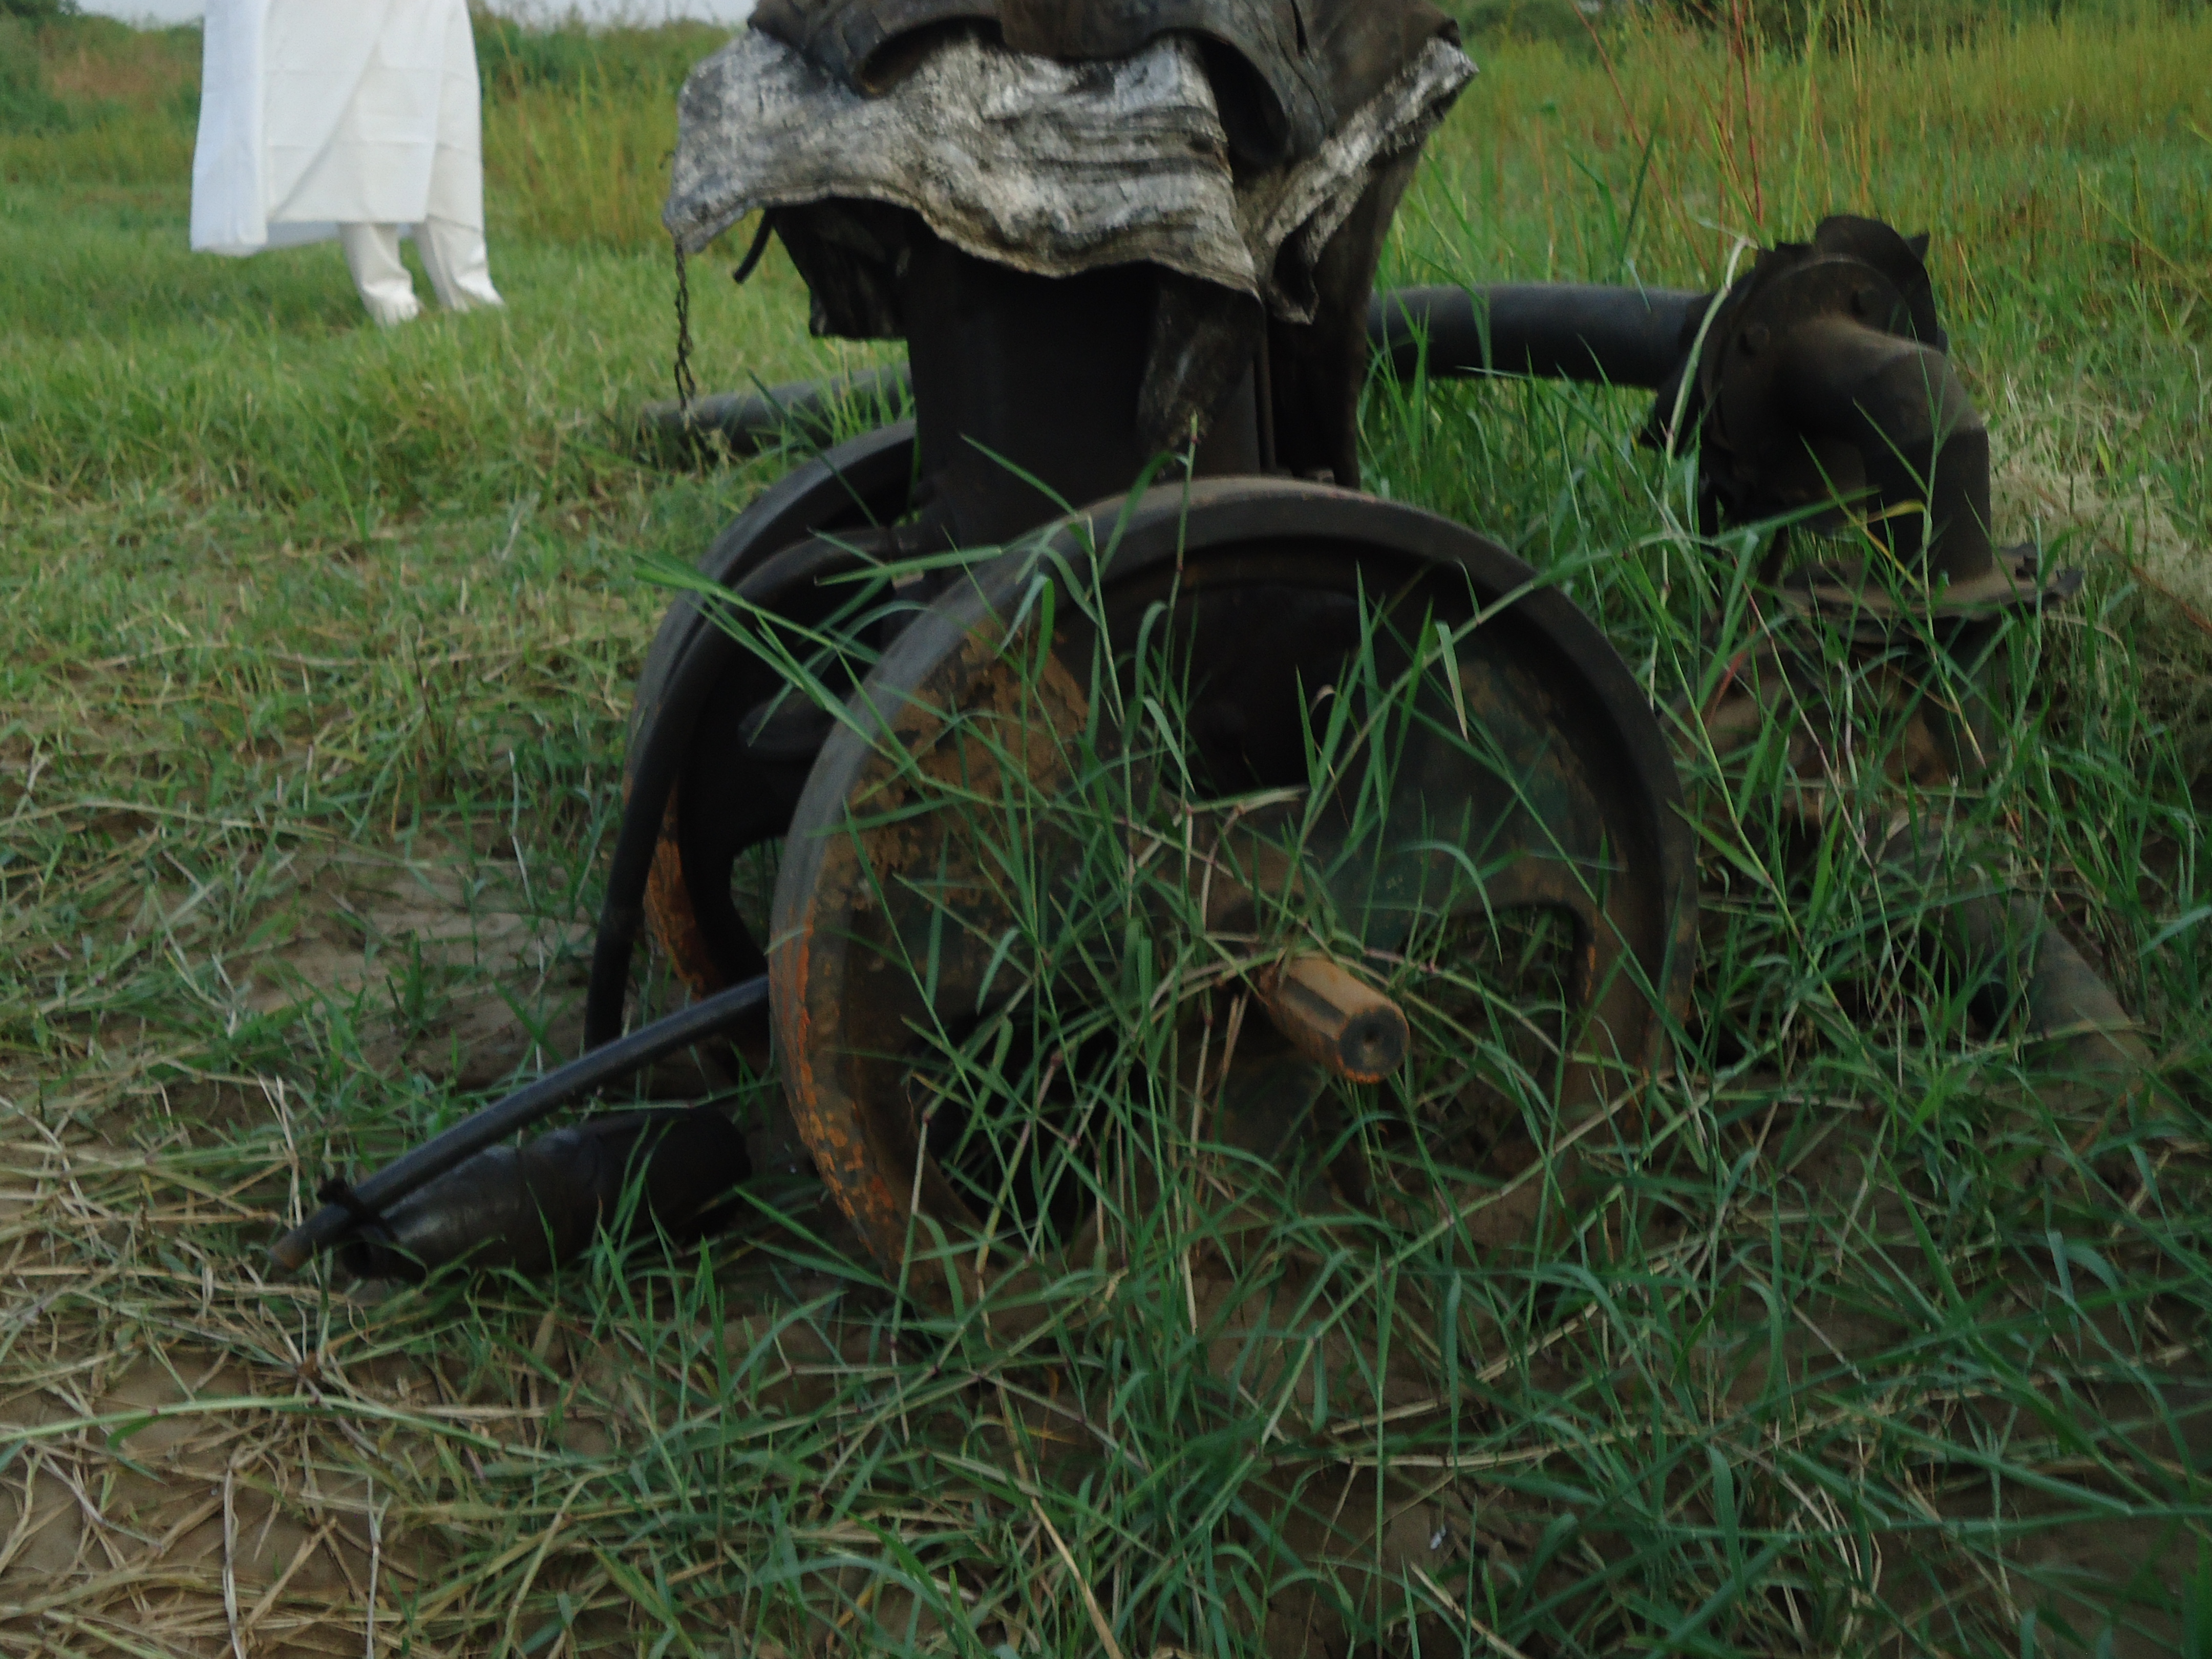
الوصف بالفصحى: مشهد غروب على نهر النيل مع مجموعة شبان
الوصف بالعامية السودانية: منظر المغرب للنيل، شباب واقفين بعاينوا قريب كبري الحلفاية
التصنيف: Nature & Landscape
التصنيف الفرعي: Sunset